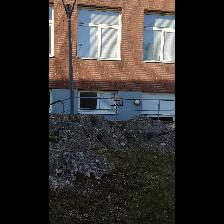
Label: NonHuman